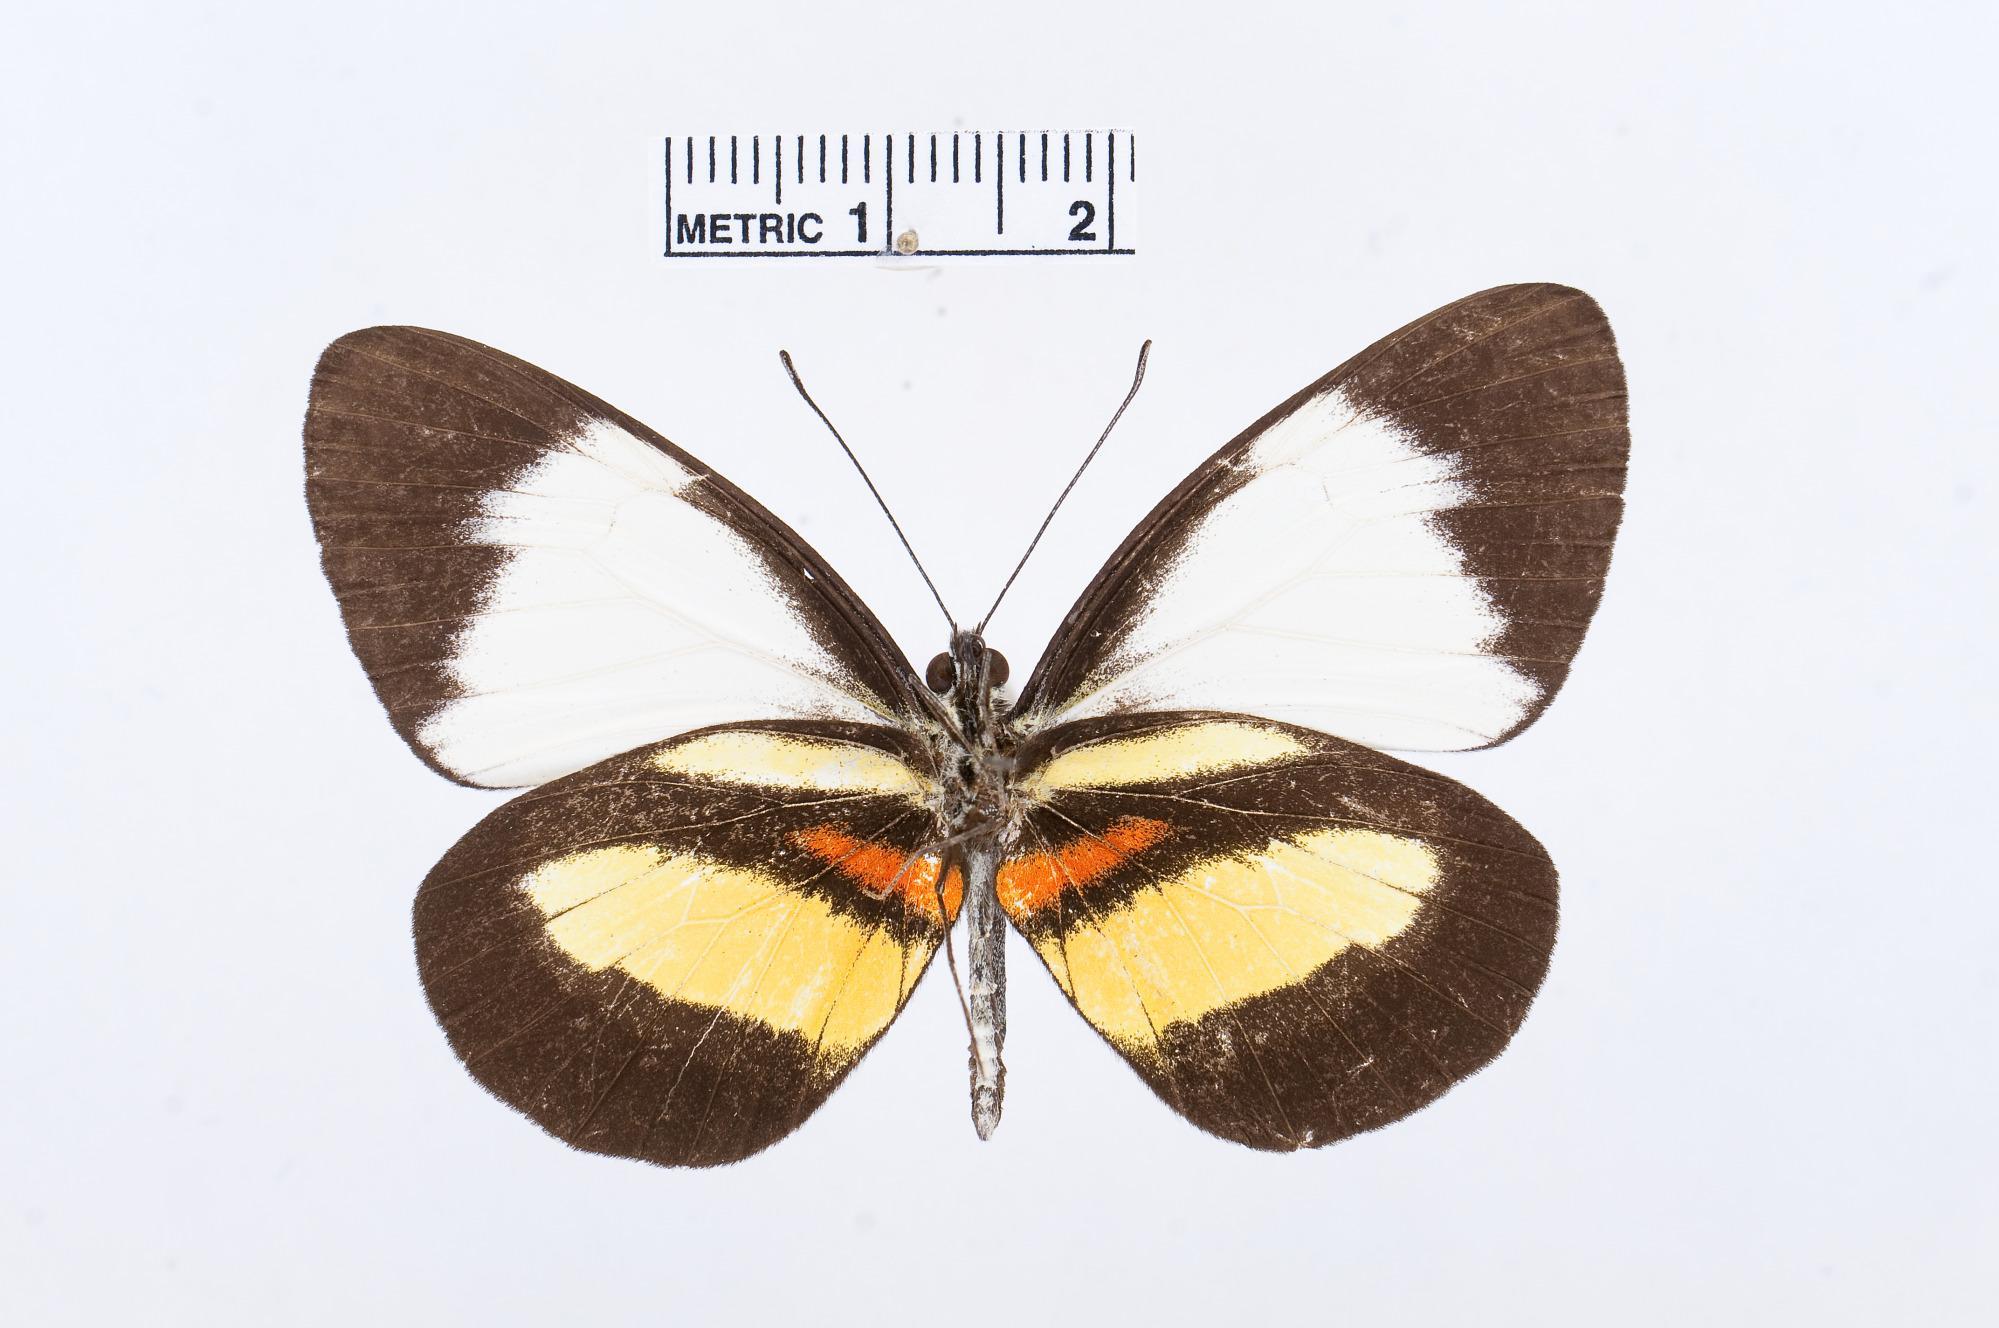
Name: Perrhybris lypera
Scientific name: Perrhybris lypera
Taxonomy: Animalia, Arthropoda, Hexapoda, Insecta, Lepidoptera, Pieridae, Pierinae